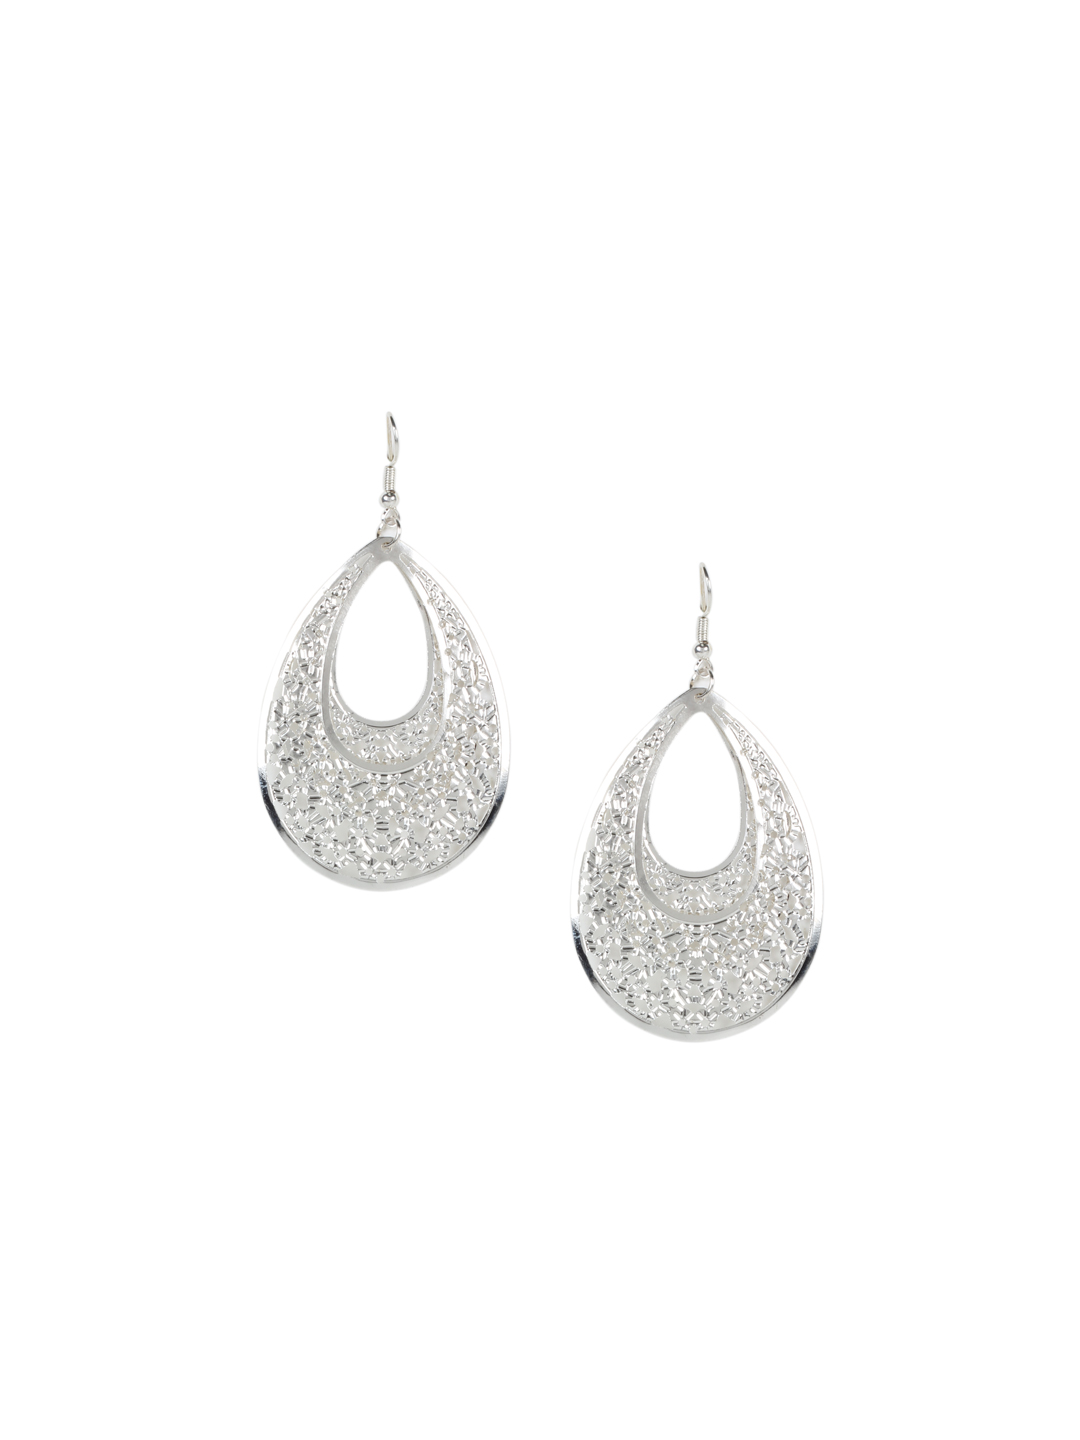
ToniQ Women Silver Earrings
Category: Accessories / Jewellery / Earrings
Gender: Women
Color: Silver
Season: Winter 2016
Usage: Casual